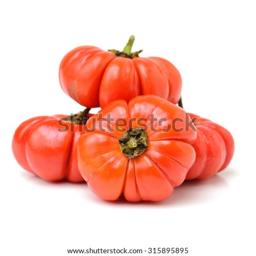
pumpkin on a stick , an ornamental eggplant on white background